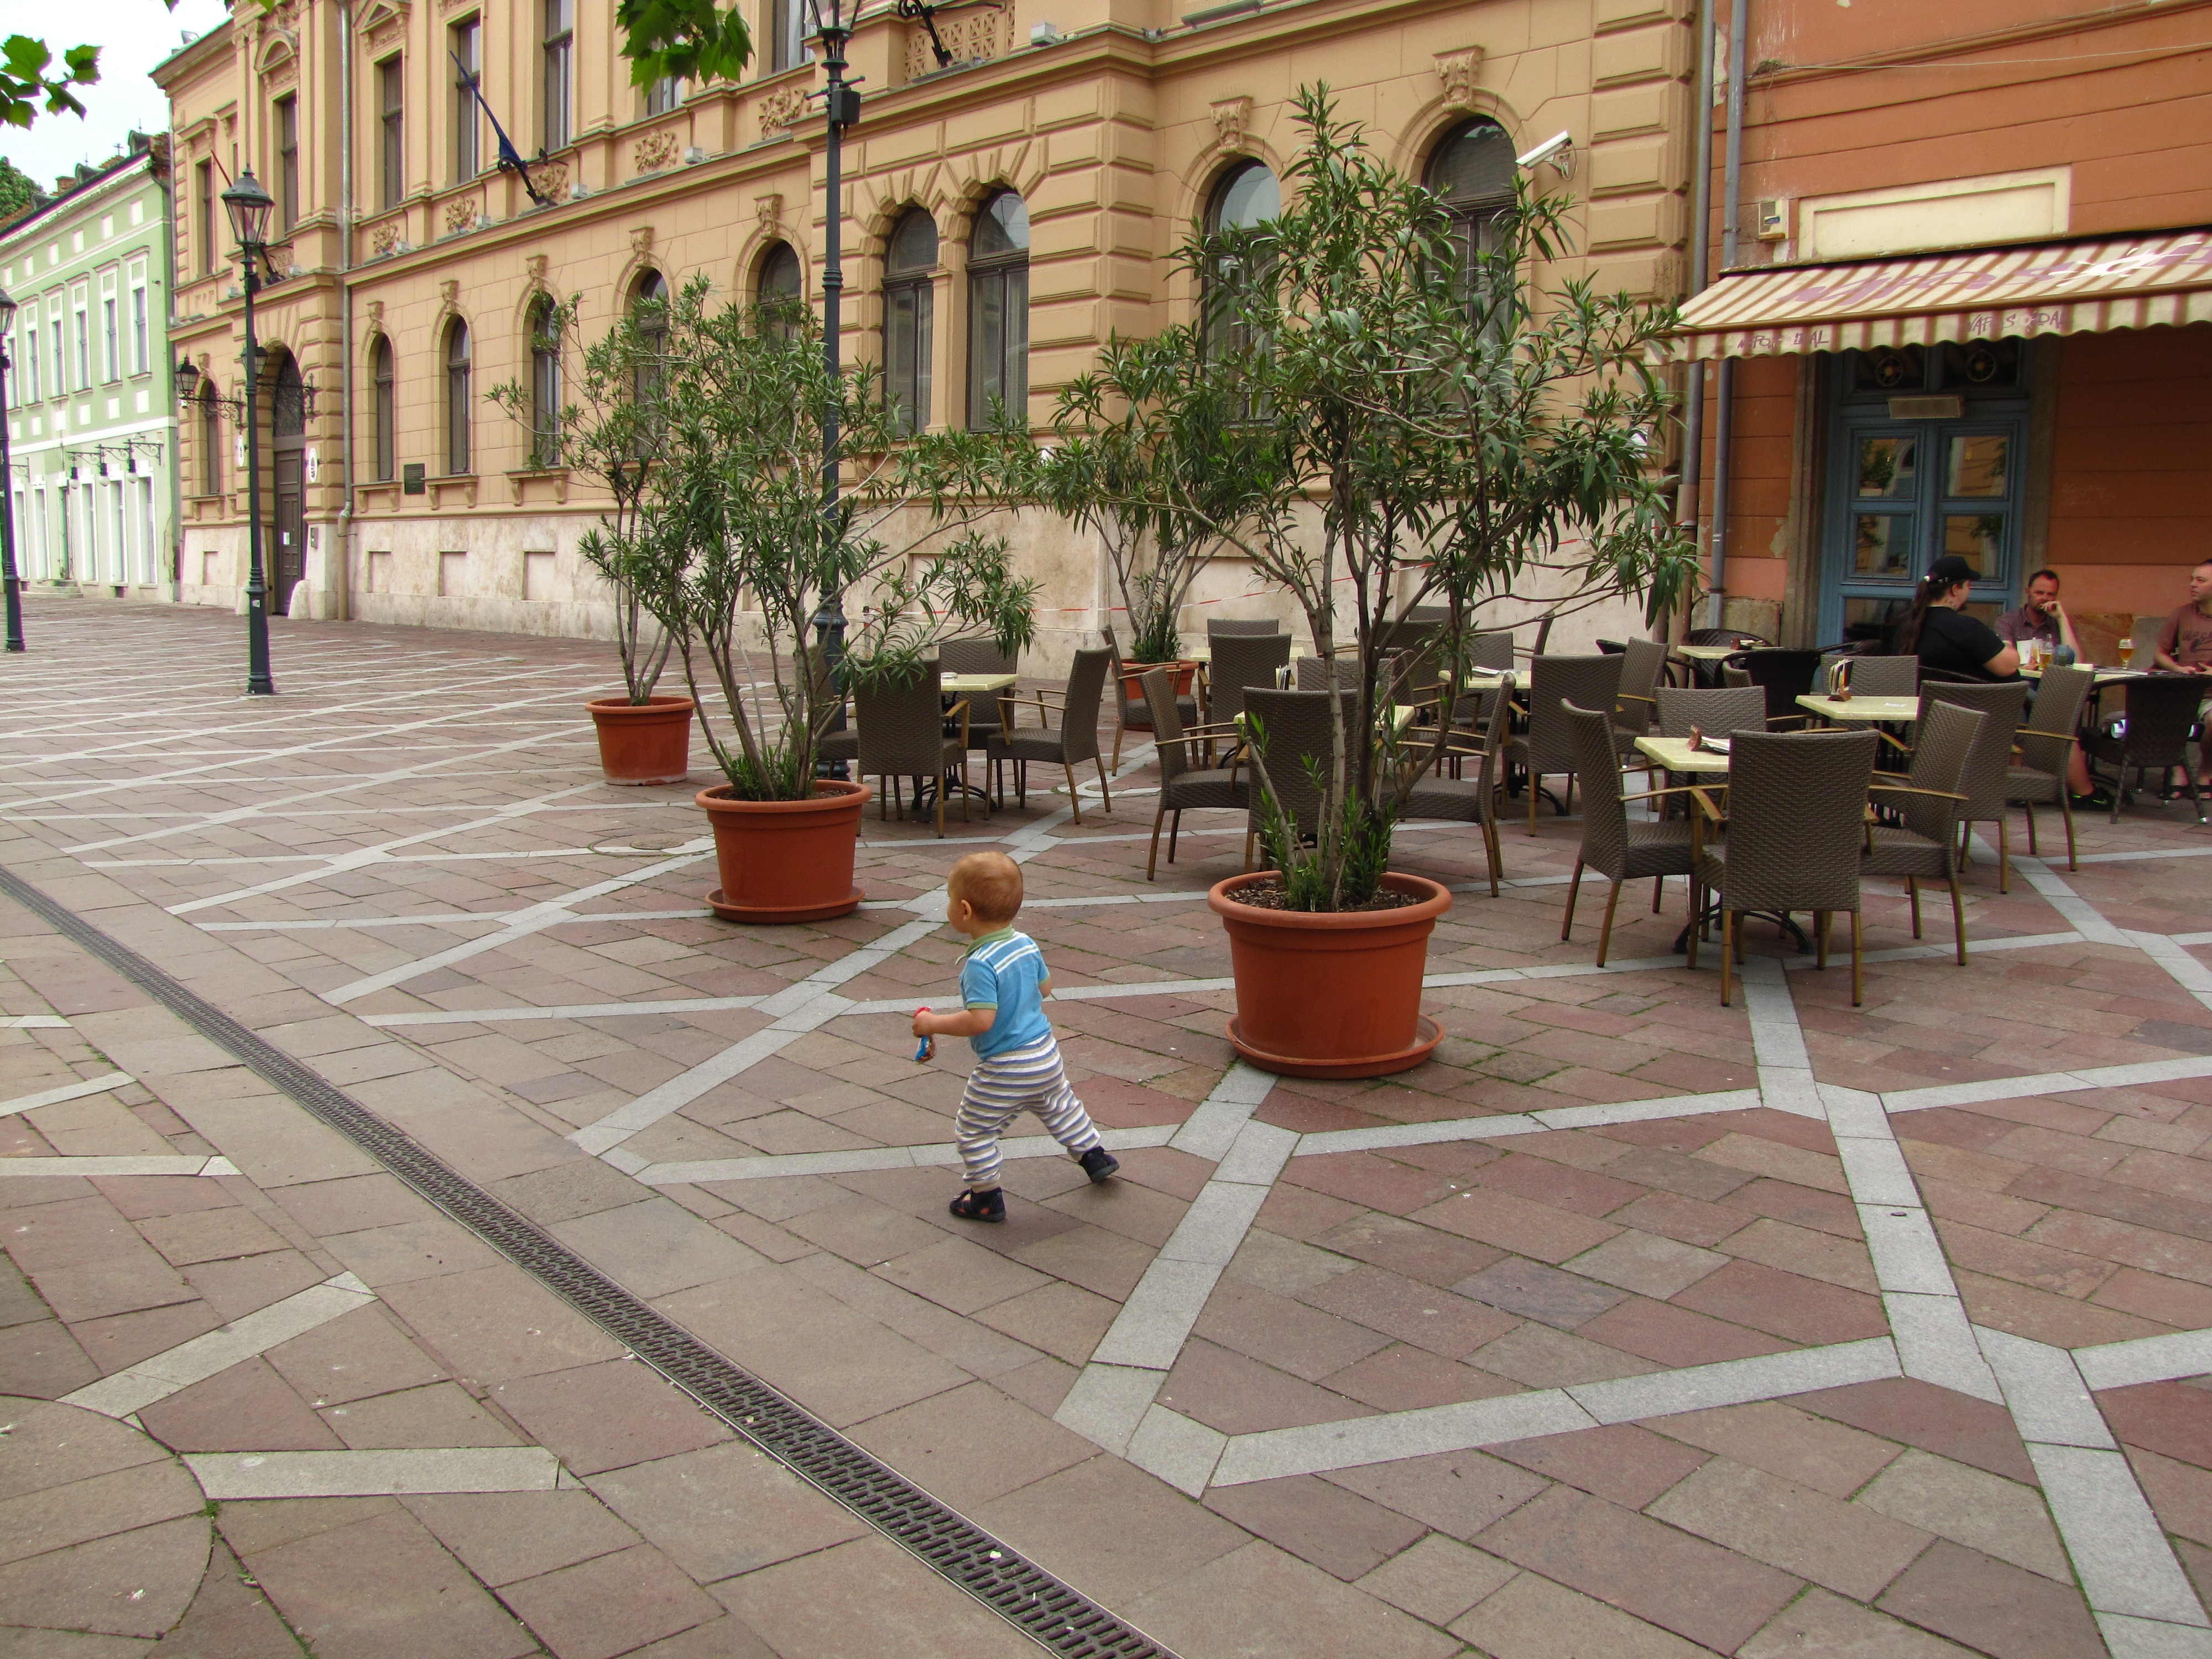
pedestrian, road, street, game, sidewalk, running, kid, town, city, alone, walkway, downtown, plaza, public space, courtyard, town square, neighbourhood, urban area, outdoor structure